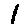
Label: 1